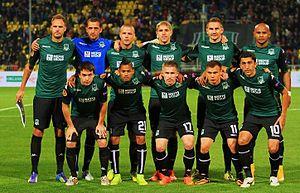
Le Futbolny Klub Krasnodar ou FKK est un club de football russe basé à Krasnodar. Ses membres sont appelés Byki qui signifie Taureaux en russe ou encore Gorojanié, qui signifie Citadins.